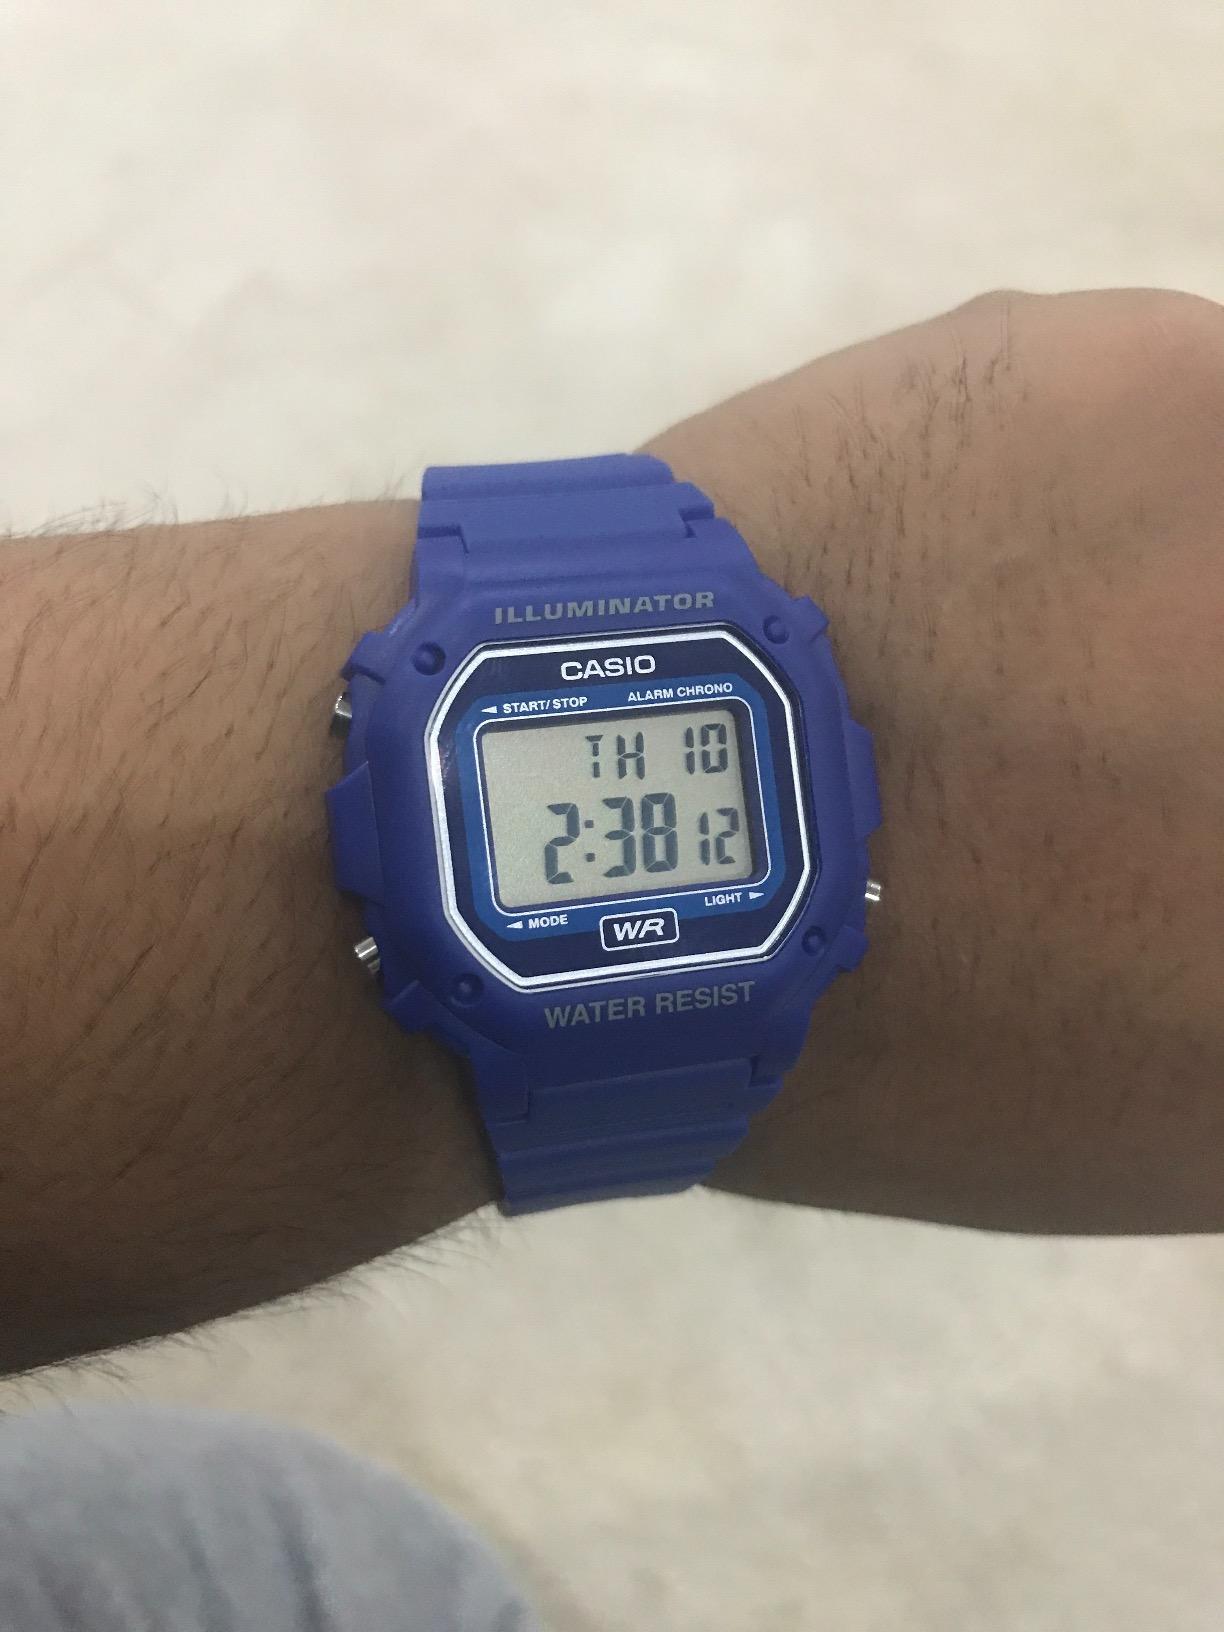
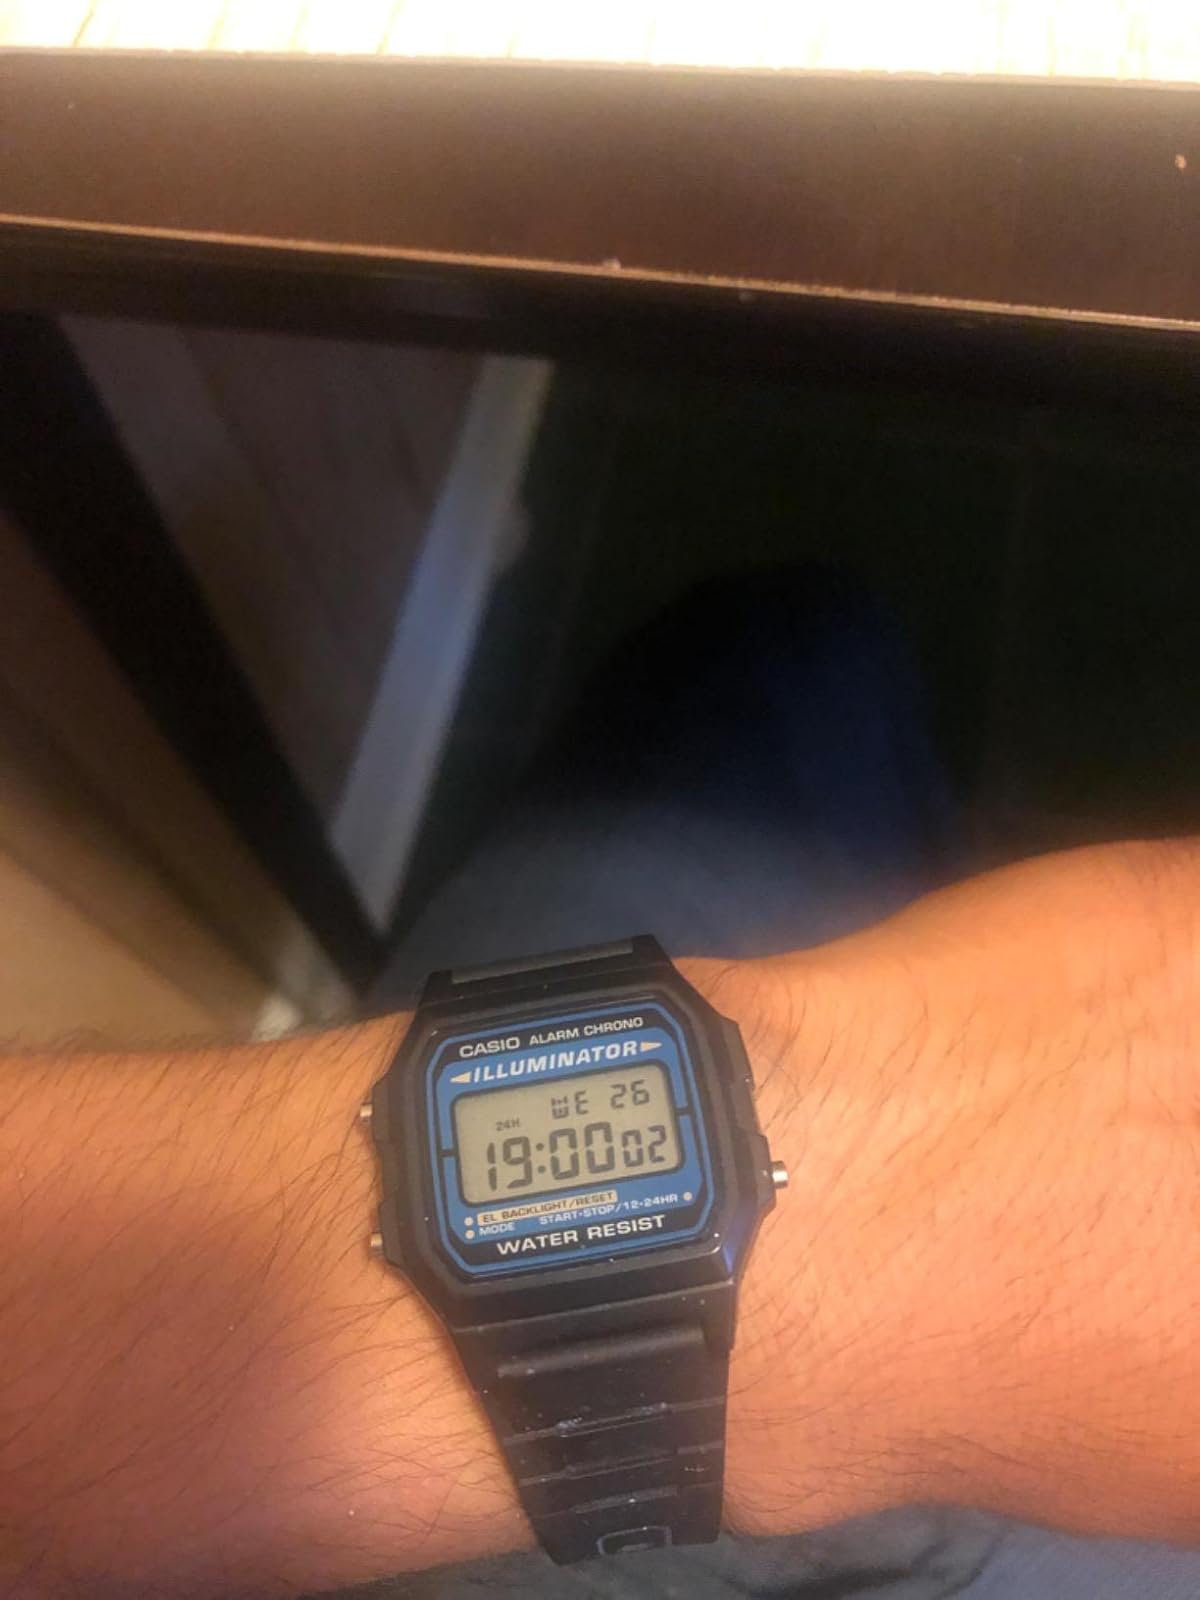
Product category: accessories_watch
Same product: no